Great Breach and Copley Woods

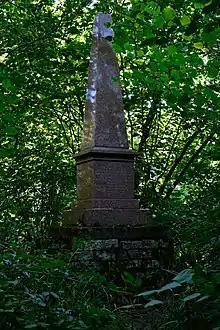
The Colston obelisk.

Copley House stood amongst the woods here but has long been demolished. Parts of the site were used as a training camp during the Second World War but signs of this have almost vanished. The Colston Obelisk, a Listed Monument, in memorial to a Rector's son killed in a hunting accident in 1852, is situated in the woods.